Roath

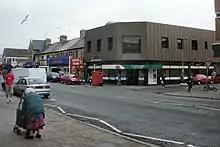
Post Office and shops on Albany Road

Roath's main shopping streets are Albany Road, City Road, and Wellfield Road. The area is characterised by its several tree-lined avenues and Victorian era terraced streets. Roath houses a very diverse population including a large number of students, being very close to the main university campuses, a large ethnic minority population and many young professionals. Subdivision of the large Victorian properties is starting to occur in the areas at the south end of the district.